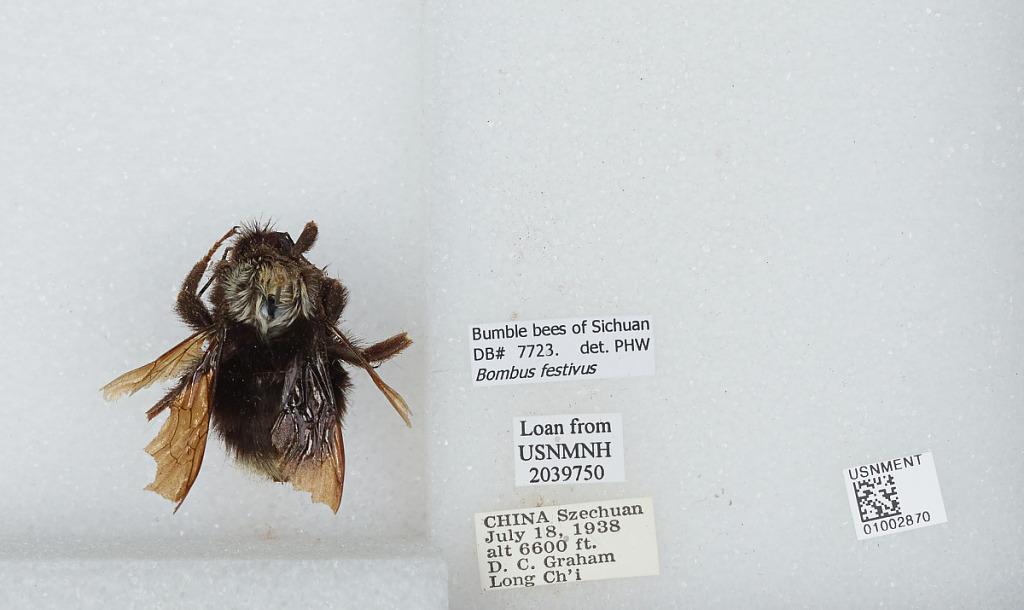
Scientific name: Bombus (Festivobombus) festivus Smith
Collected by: D. Graham
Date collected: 1938-7-18
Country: China
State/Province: Sichuan
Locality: Long Chi'i
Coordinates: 31.5667, 103.536
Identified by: W., P. H.